Tullis-Toledano Manor

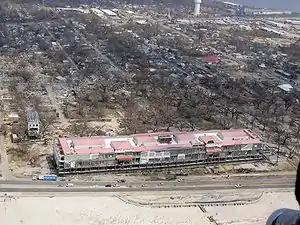
Casino barge that destroyed Tullis-Toledano Manor in 2005

After weathering 150 years of storms from the Gulf, Tullis-Toledano Manor was completely destroyed during Hurricane Katrina on August 29, 2005. A barge from Grand Casino Biloxi washed ashore during the hurricane and crushed the house. Nothing was left of Tullis-Toledano Manor except rubble.